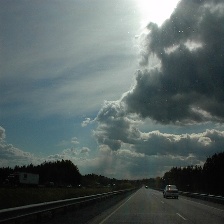
Cloud type: Cirrostratus